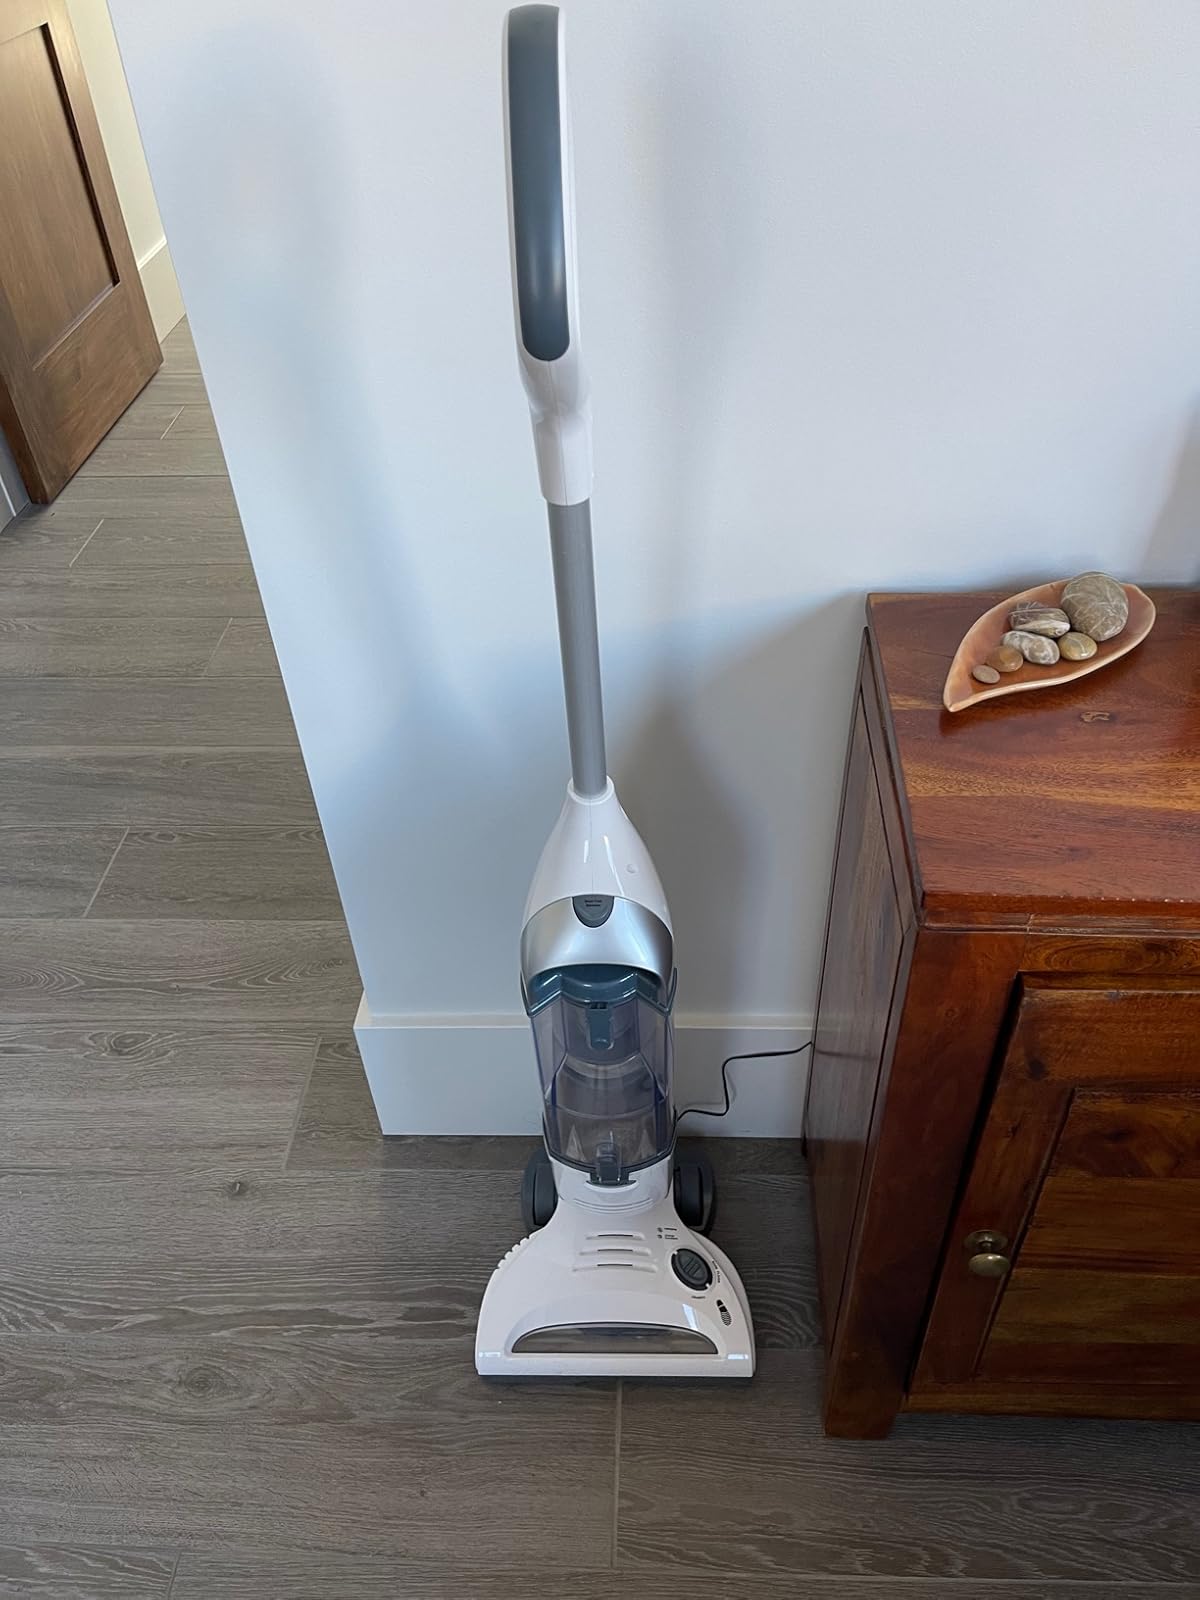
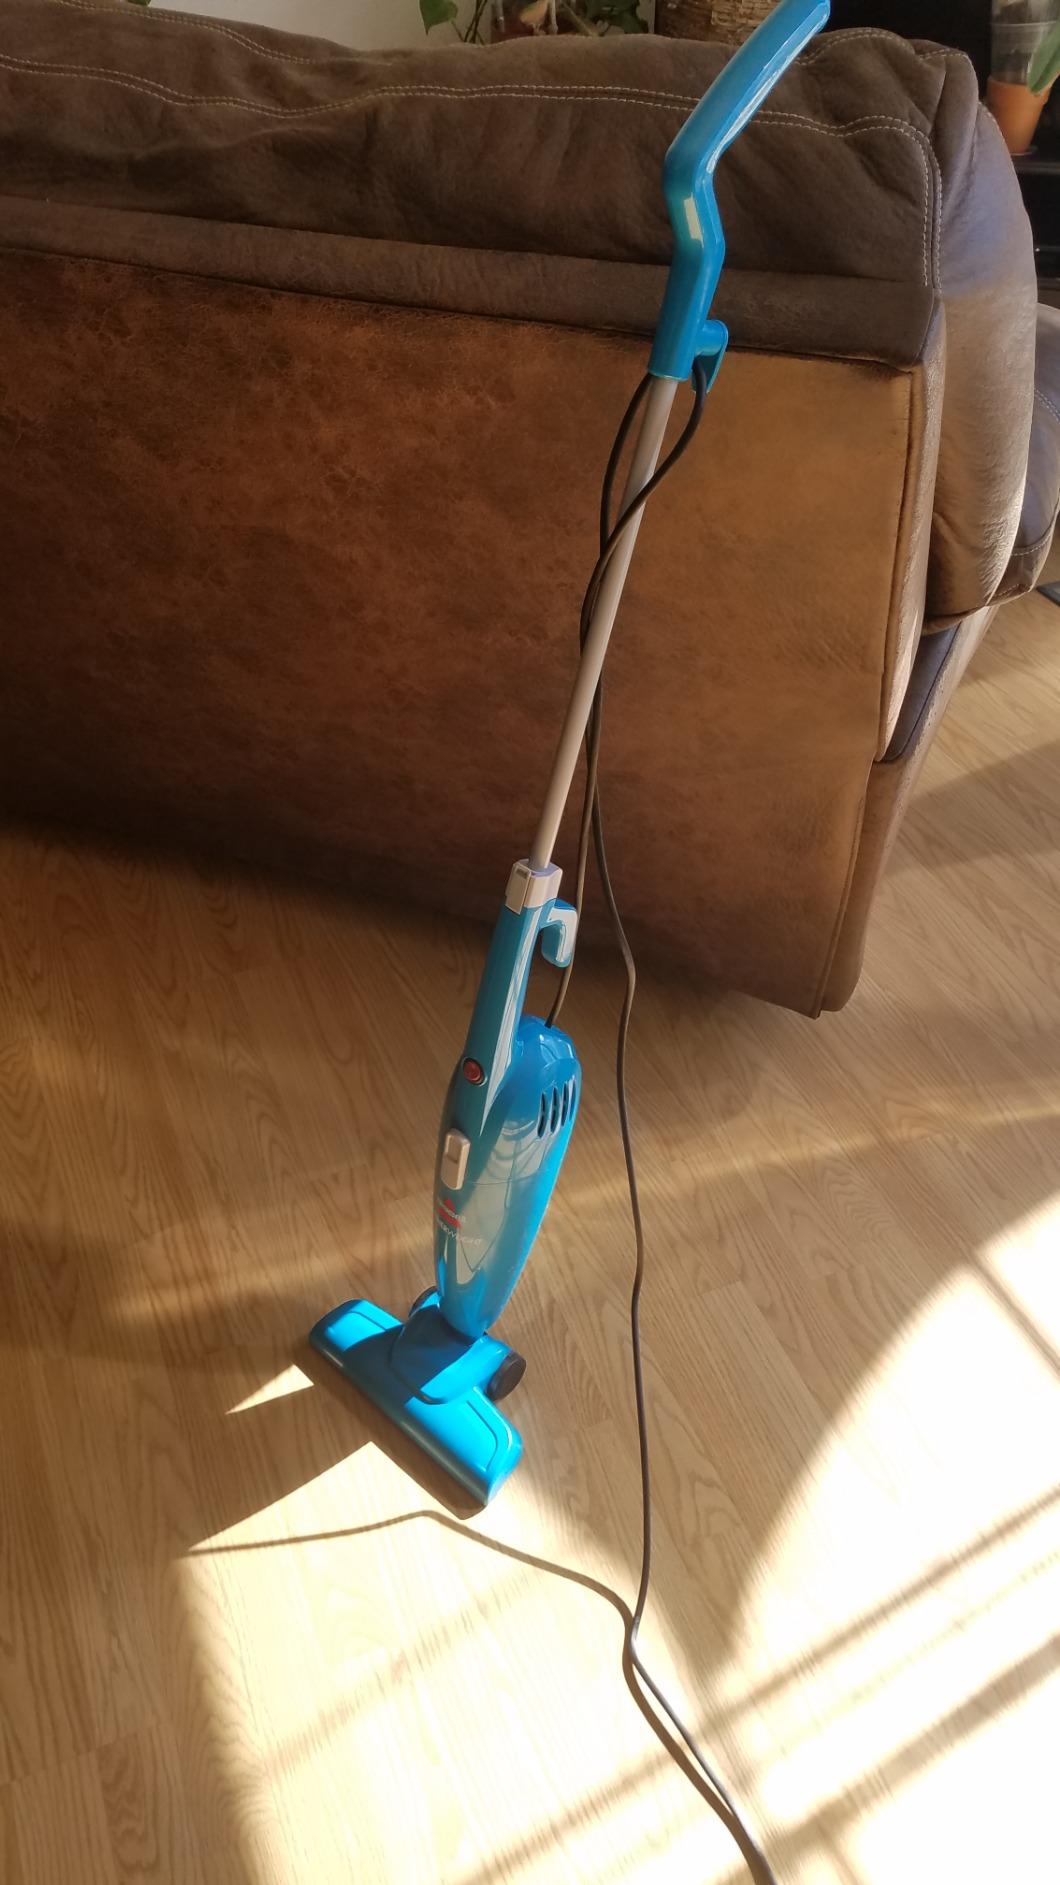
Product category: items_vacuum
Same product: no